List of events held at Warner Bros. Movie World

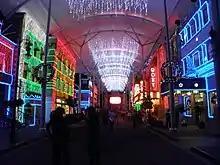
Over one million Christmas lights light up "Main Street" at the "White Christmas" event.

Following the success of their first Halloween Family Fun Night in 2006, Warner Bros. Movie World ran a one-off Looney Tunes Christmas event on 23 December 2006. The event featured a Christmas parade and Looney Tunes shows. In 2007, an extended Halloween Family Fun line-up returned but the Christmas event was discontinued. On 30 December 2009, the Gold Coast Bulletin reported that Movie World had plans to create a White Christmas event with one million Christmas lights and artificial snow. Through their website and several television commercials they announced the event will be a separate ticketed event on eight nights in December and will feature one million Christmas lights, Polar Express 4-D Experience, Looney Tunes on Ice, Ice Skating for guests, Christmas carollers, snow and a Christmas Parade. The first White Christmas event was held as a charity event on 3 December 2010 for 3,000 disadvantaged children and their families. The following two weeks the event was held on Thursday through to Sunday for VIP pass holders and event ticket holders. Due to the unexpected success of the event, an additional night was added to the line up on Monday 20 December.